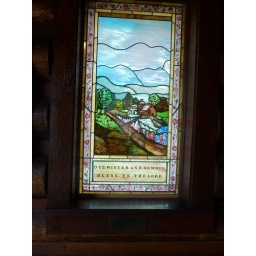
A stained glass window in The Episcopal Chapel of the Transfiguration in Grand Teton National Park